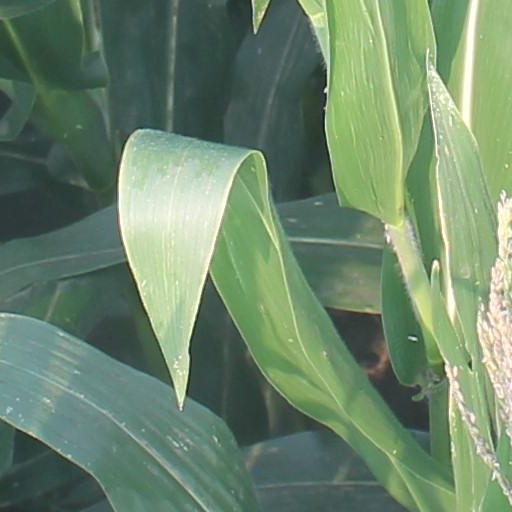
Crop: maize; corn